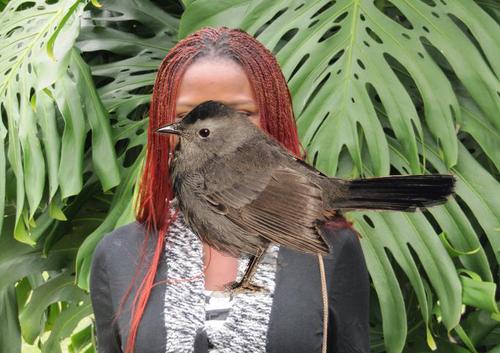
Bird species: Gray_Catbird
Bird type: landbird
Background: land